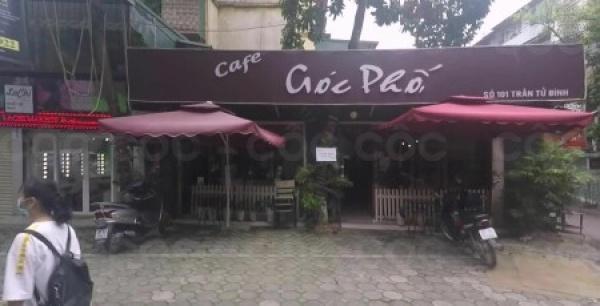
có một chiếc xe máy xuất hiện ở khoảng sân trước quán cà phê